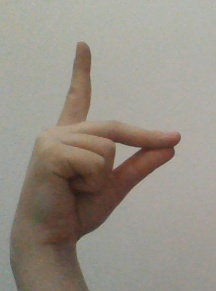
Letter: ta